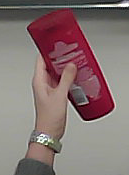
Product: loreal_shampoo